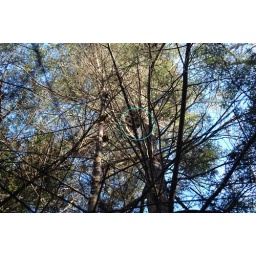
bear in the tree